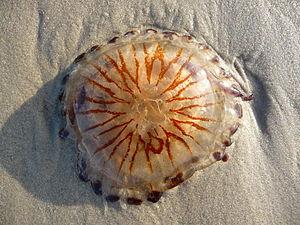
La méduse rayonnée est une espèce de méduse de la famille des pélagidées.